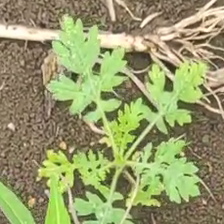
Weed species: Gajar_gavat_(Parthenium hysterophorus)